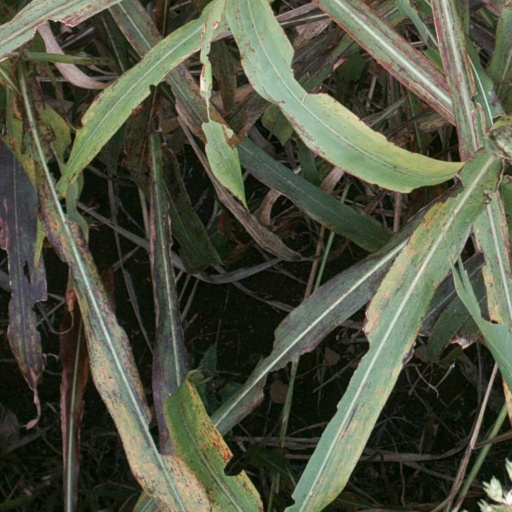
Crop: sorghum